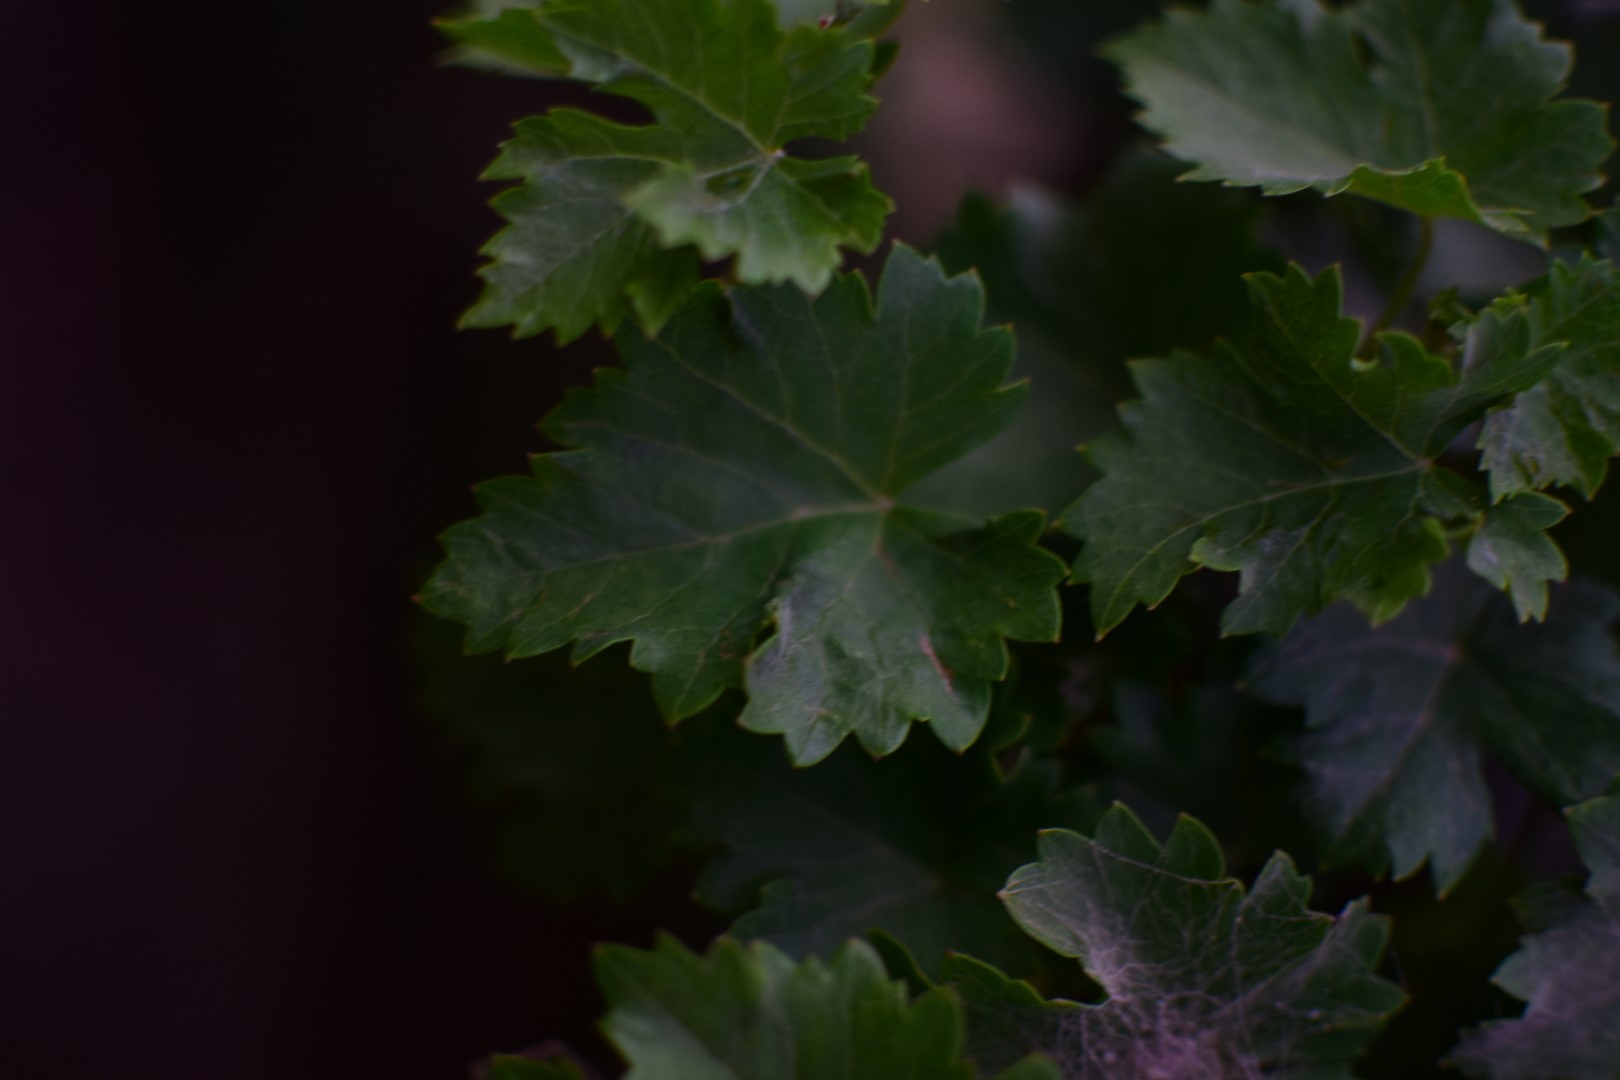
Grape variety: Aswud Balad